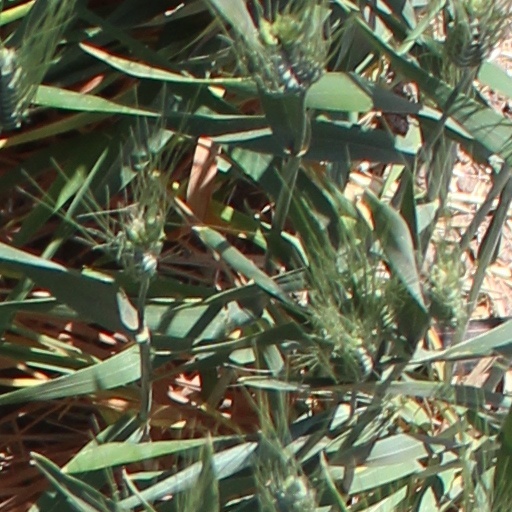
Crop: wheat